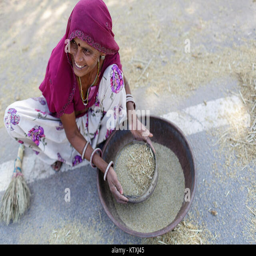
local woman sitting on the roadside , working sifting grain with hands in a basket in a village